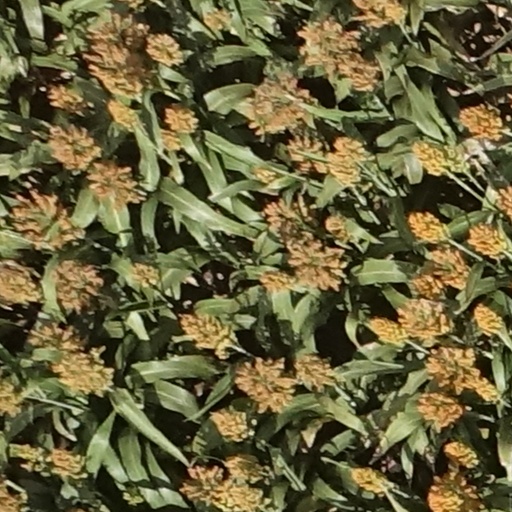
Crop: sorghum